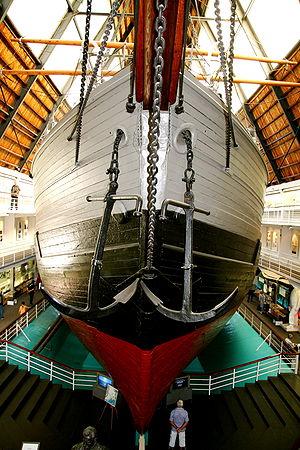
Le Fram est un navire qui fut utilisé pour l'exploration polaire successivement par les explorateurs norvégiens Fridtjof Nansen, Otto Sverdrup et Roald Amundsen entre 1893 et 1912.